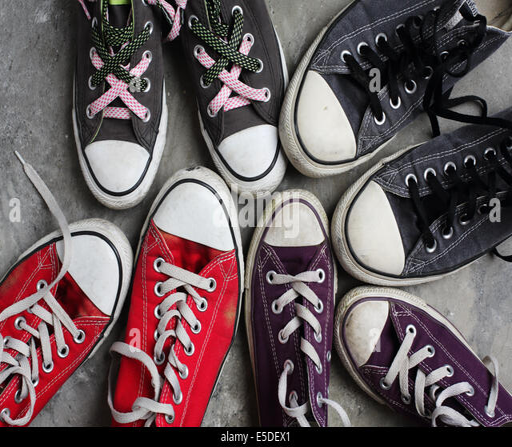
pairs of shoes shot against a concrete background